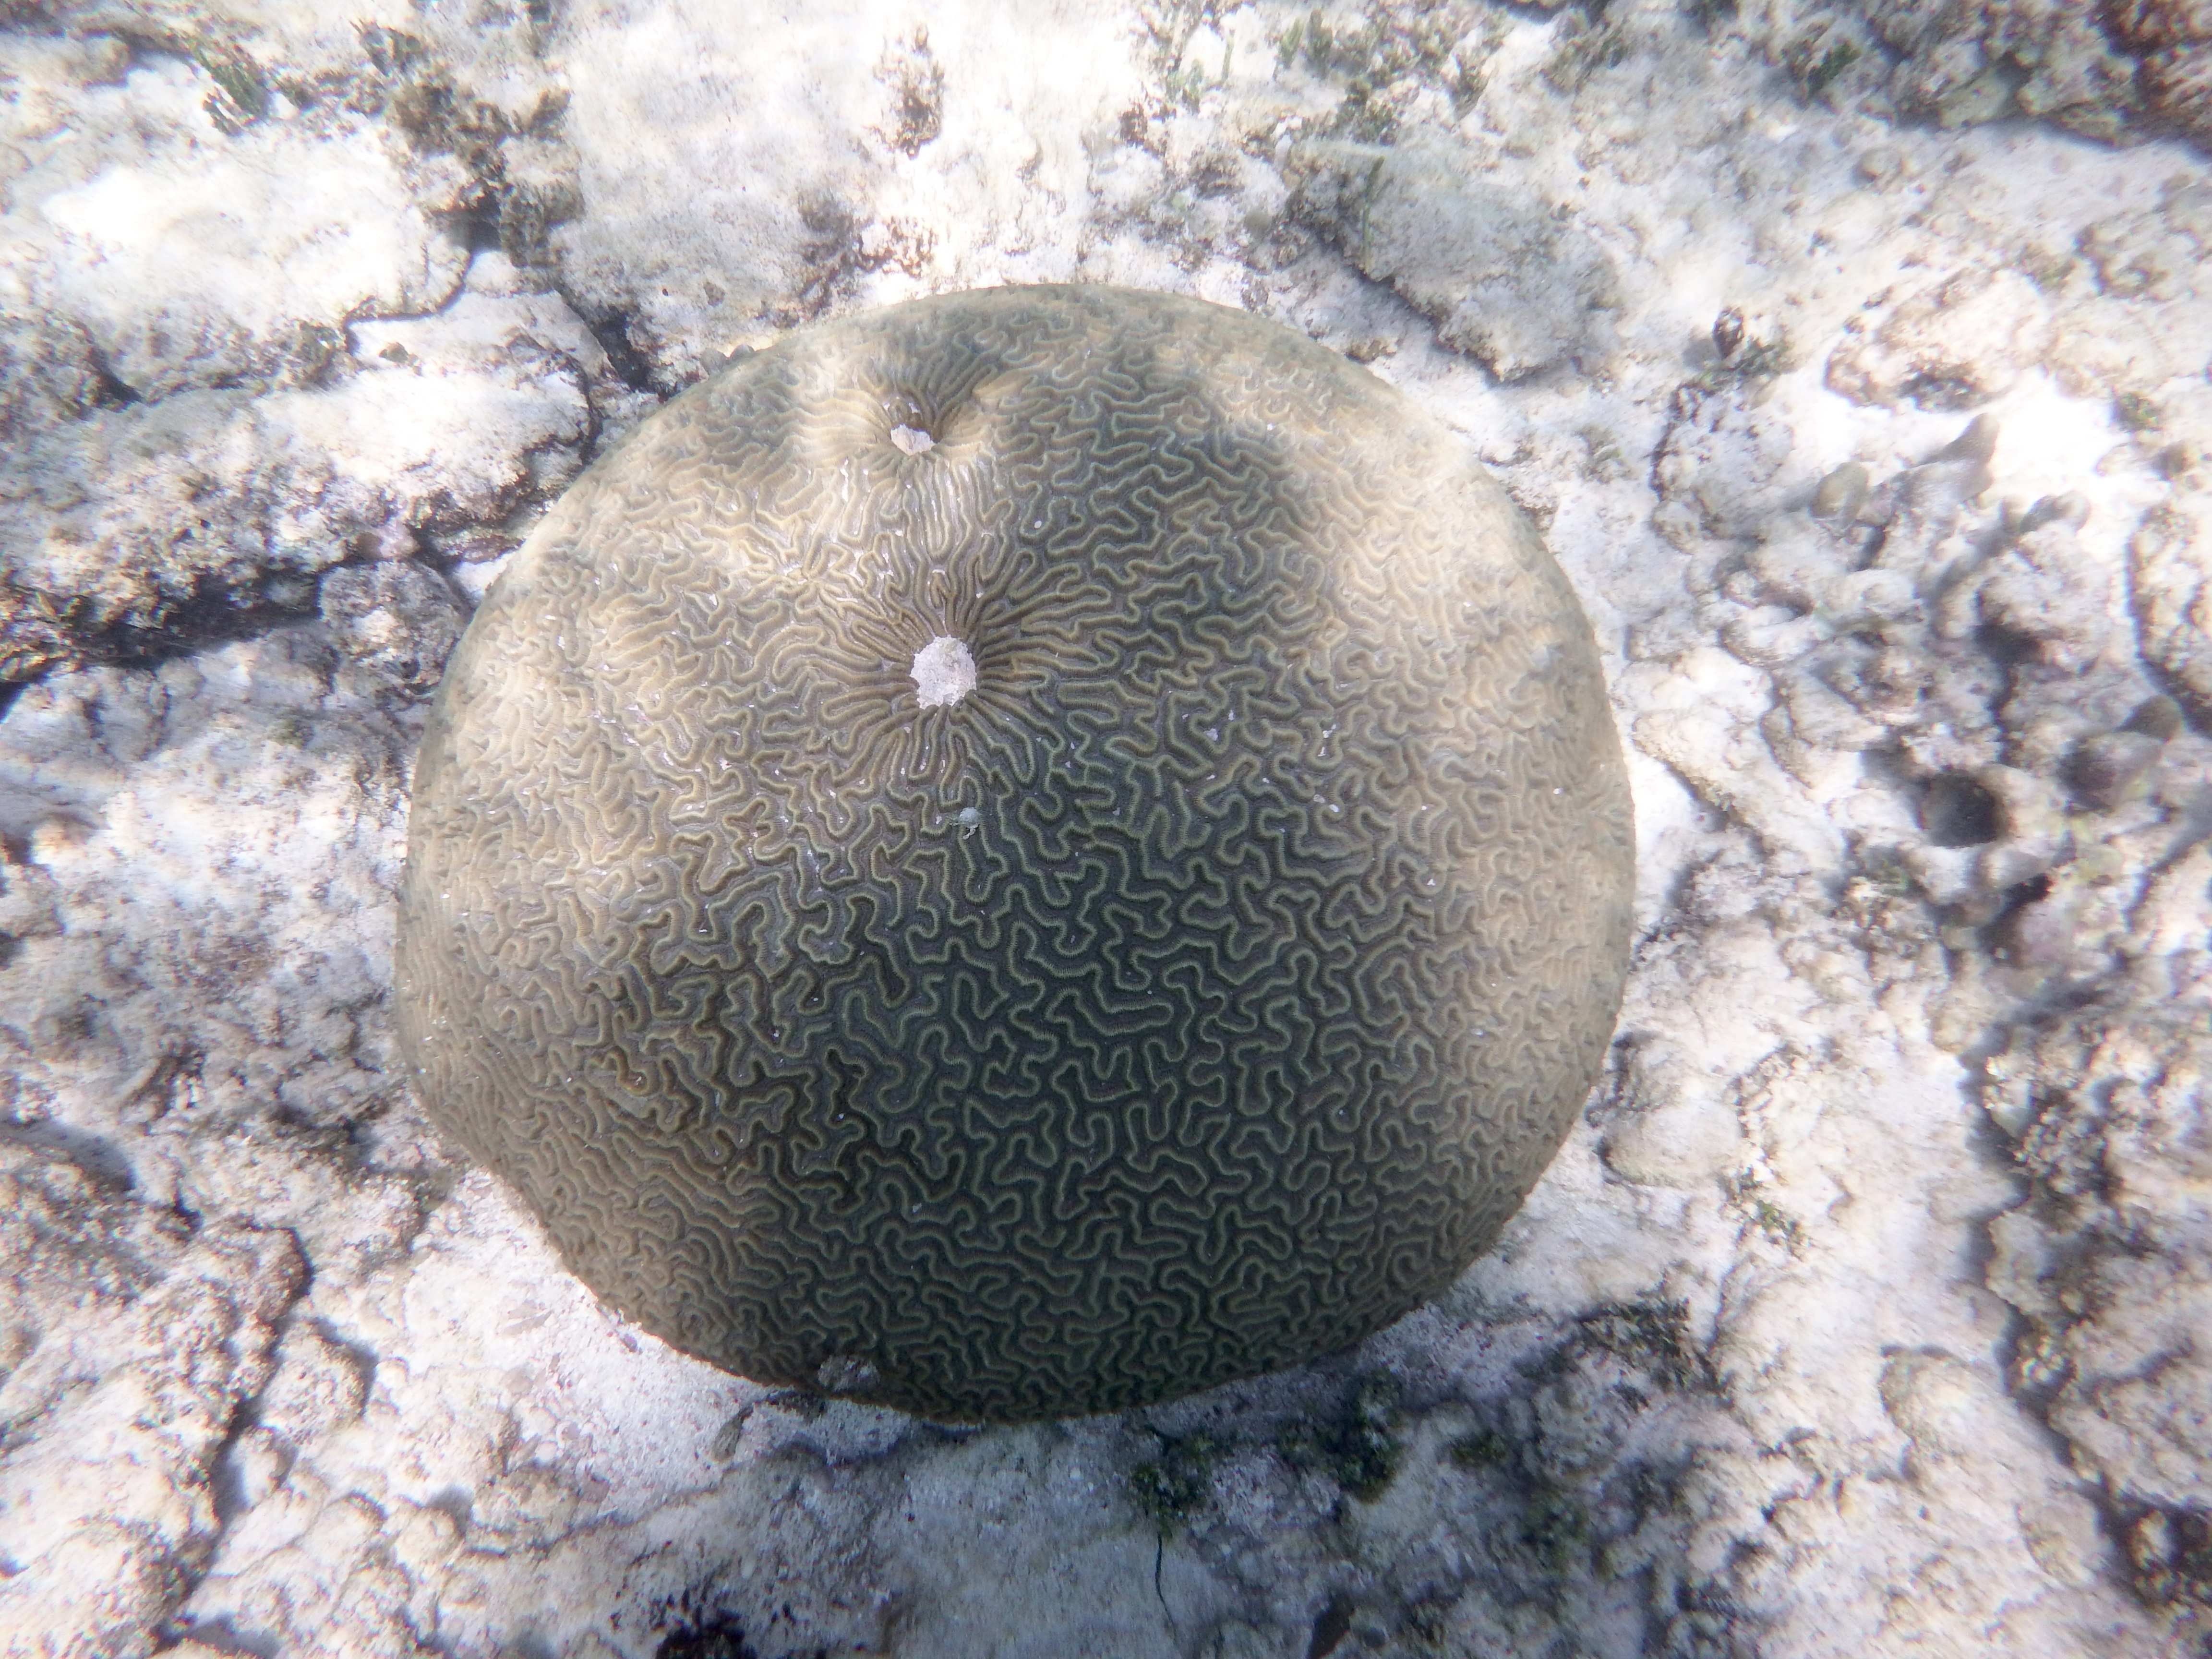
sea, rock, ocean, flower, diving, produce, coral, mexico, caribbean, scuba diving, bottom of the sea